Mike Pazik

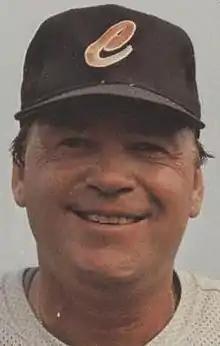
Pazik as pitching coach with the Charlotte Knights in 1988

Michael Joseph Pazik (born January 26, 1950) is an American former Major League Baseball pitcher. He pitched parts of three seasons in the majors, from until , for the Minnesota Twins.